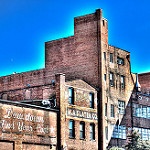
Label: buildings